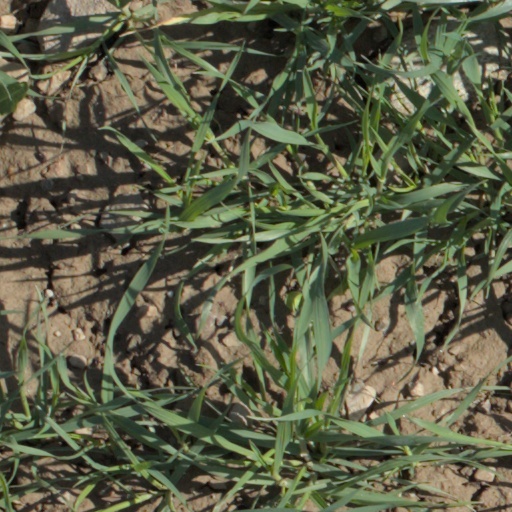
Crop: wheat